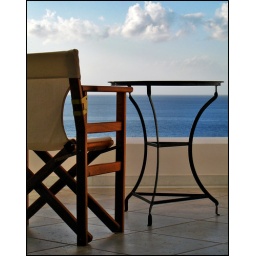
My favourite table and chair over the Aegean